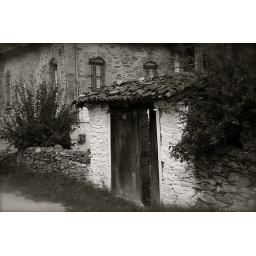
A mountain village house, made of stones found in the mountains near by;